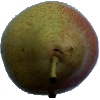
Label: Pear Forelle 1